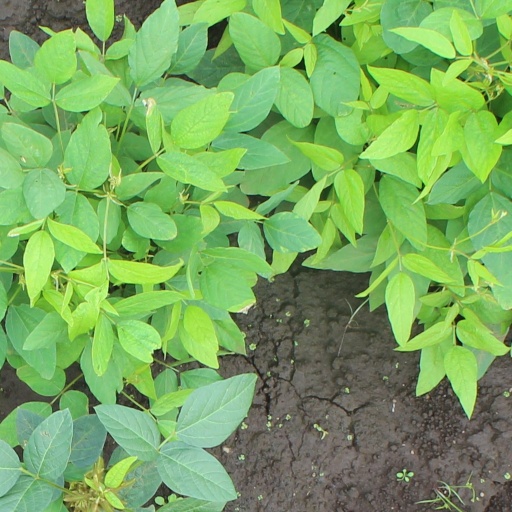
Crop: soybean